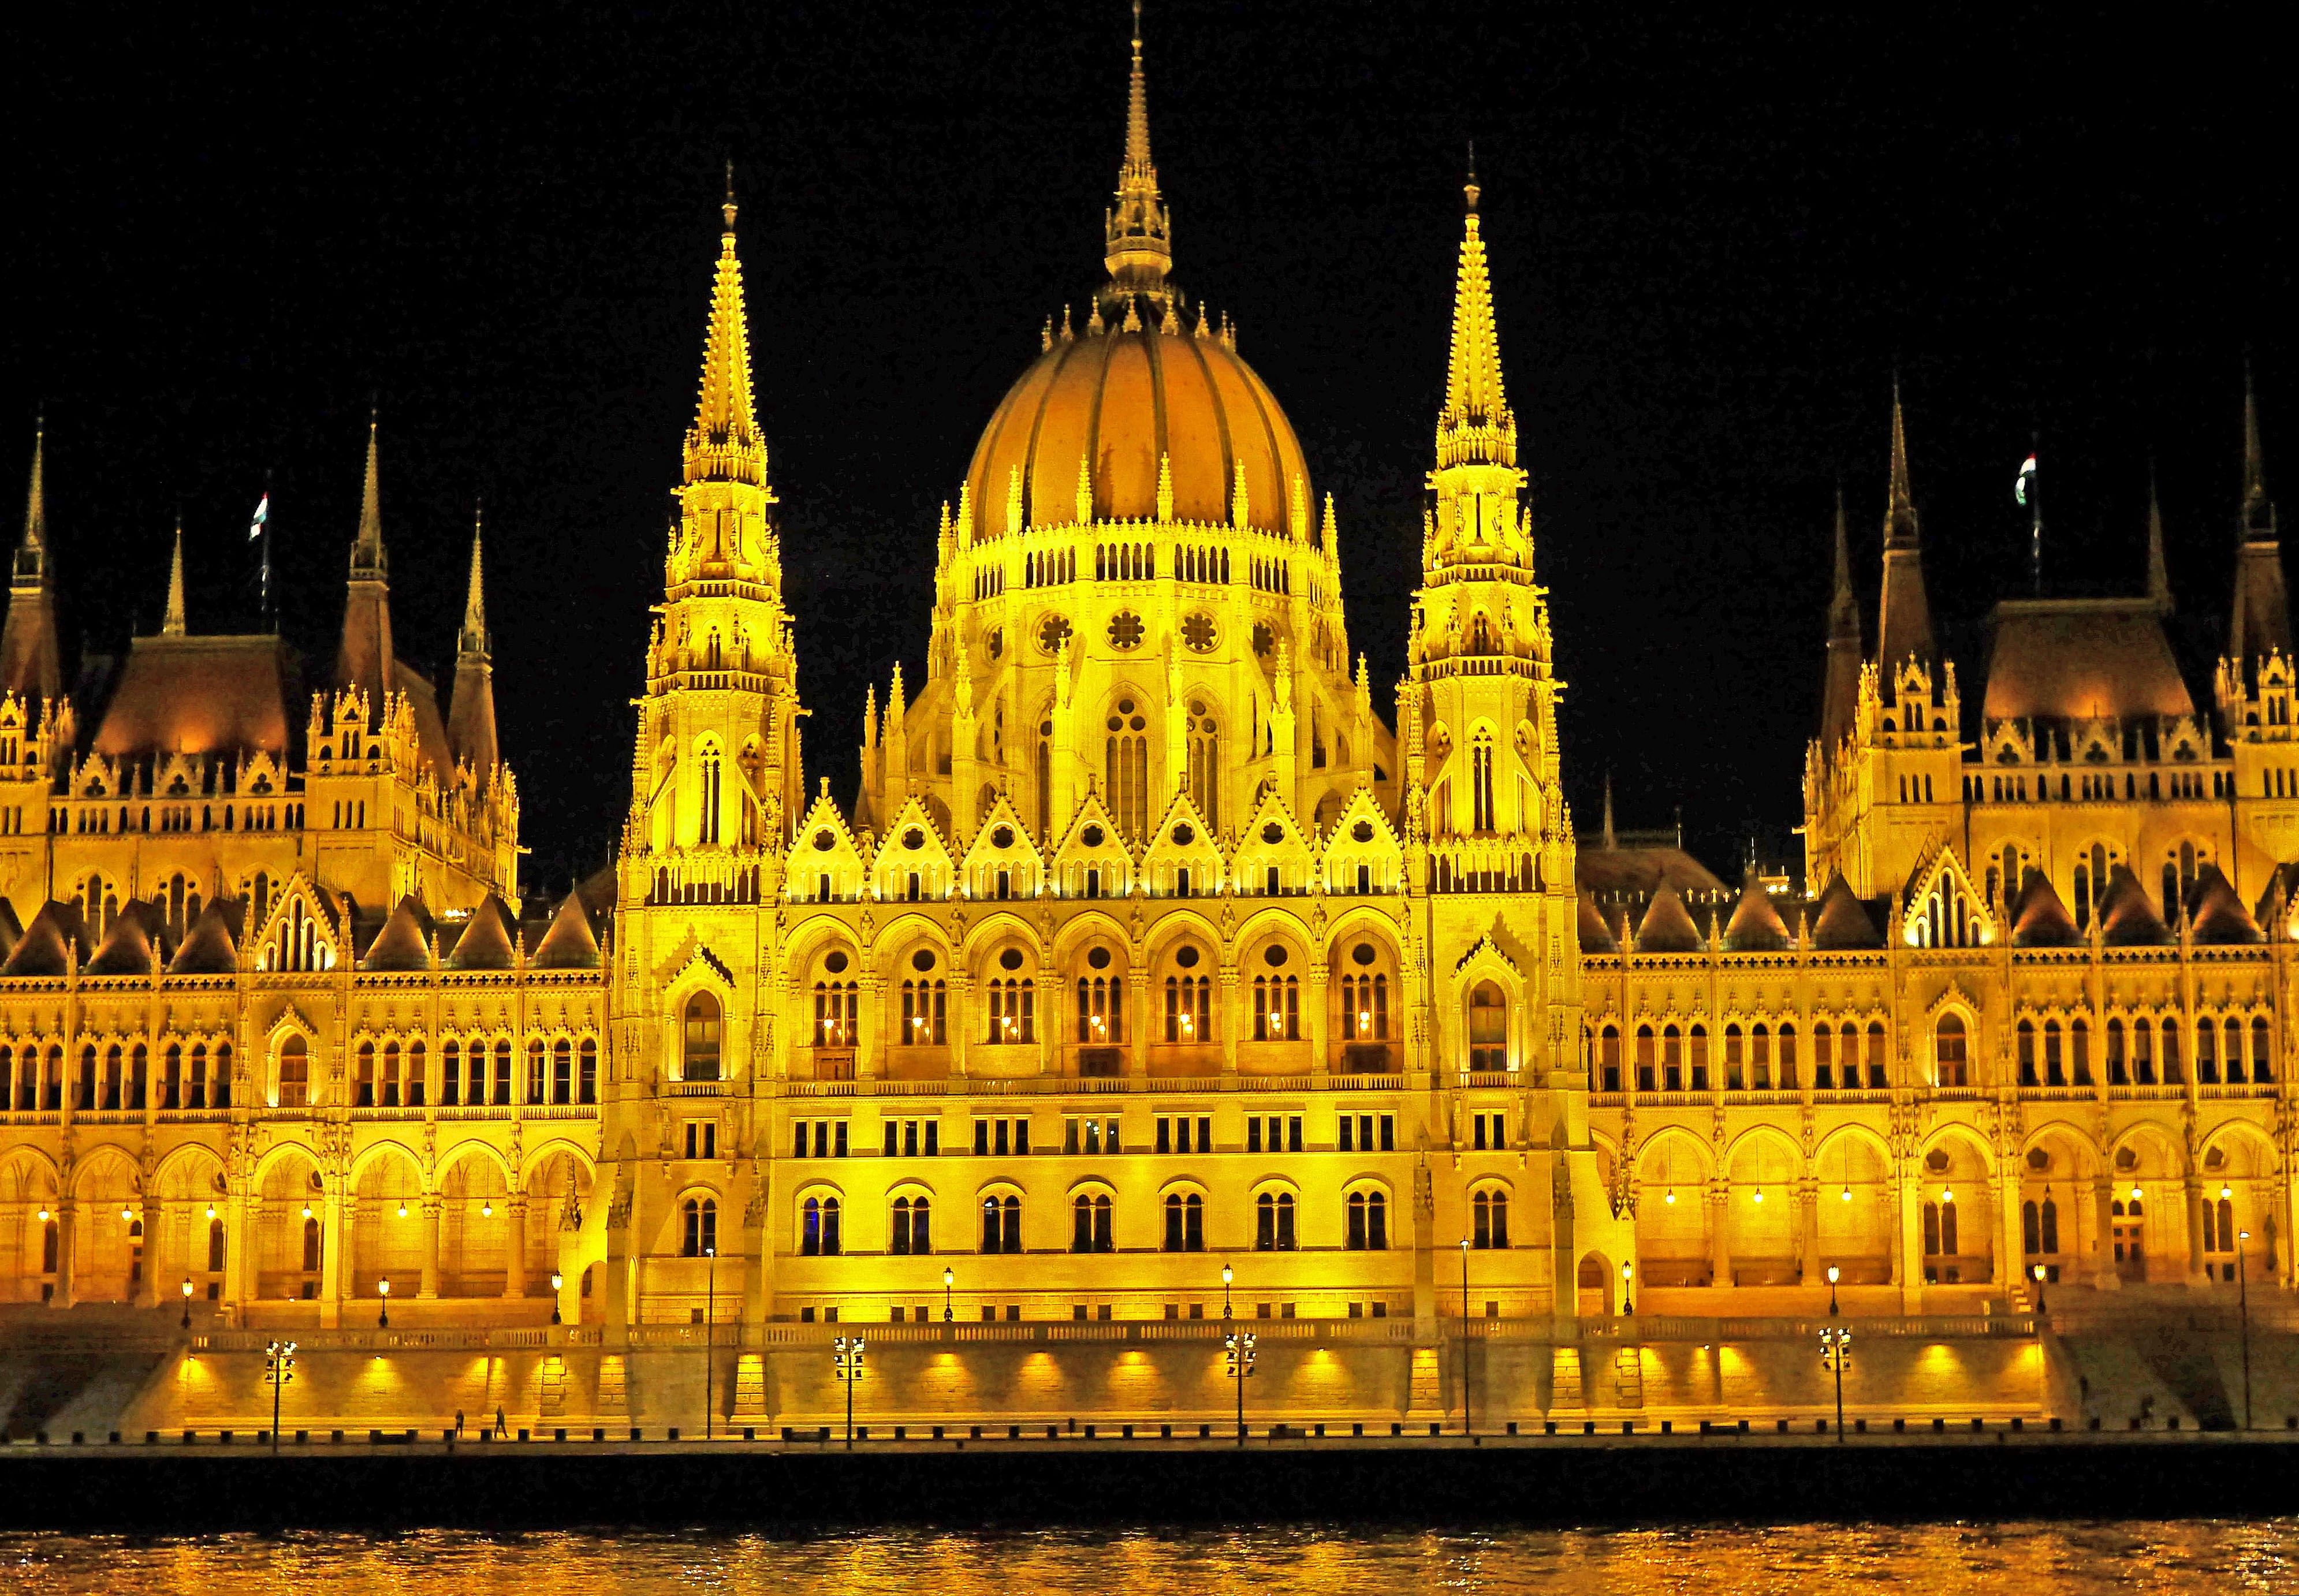
architecture, night, building, palace, river, evening, golden, landmark, cathedral, place of worship, illuminated, places of interest, current, danube, parliament, towers, reflections, hungary, dome, legislature, illumination, splendor, water reflection, impressive, budapest at night, ship passage, passby, middle section, late gothic, national assembly